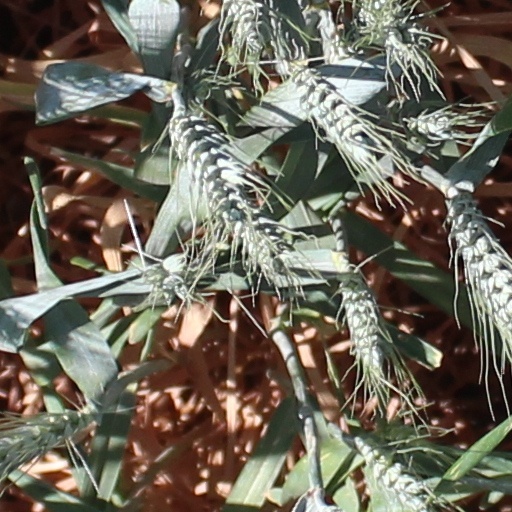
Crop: wheat